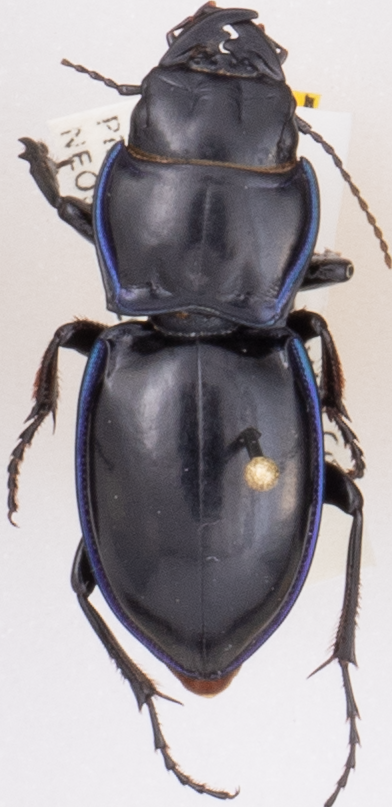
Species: Pasimachus elongatus
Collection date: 2019-08-28
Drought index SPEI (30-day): -1.69
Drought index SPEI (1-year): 0.39
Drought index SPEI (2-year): -0.24